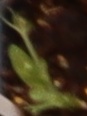
Label: Field Pea